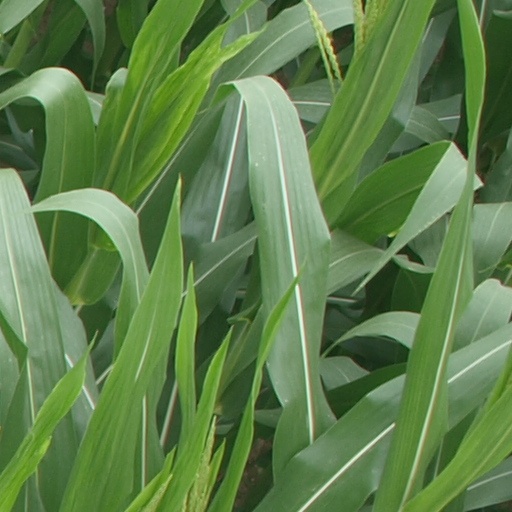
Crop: maize; corn